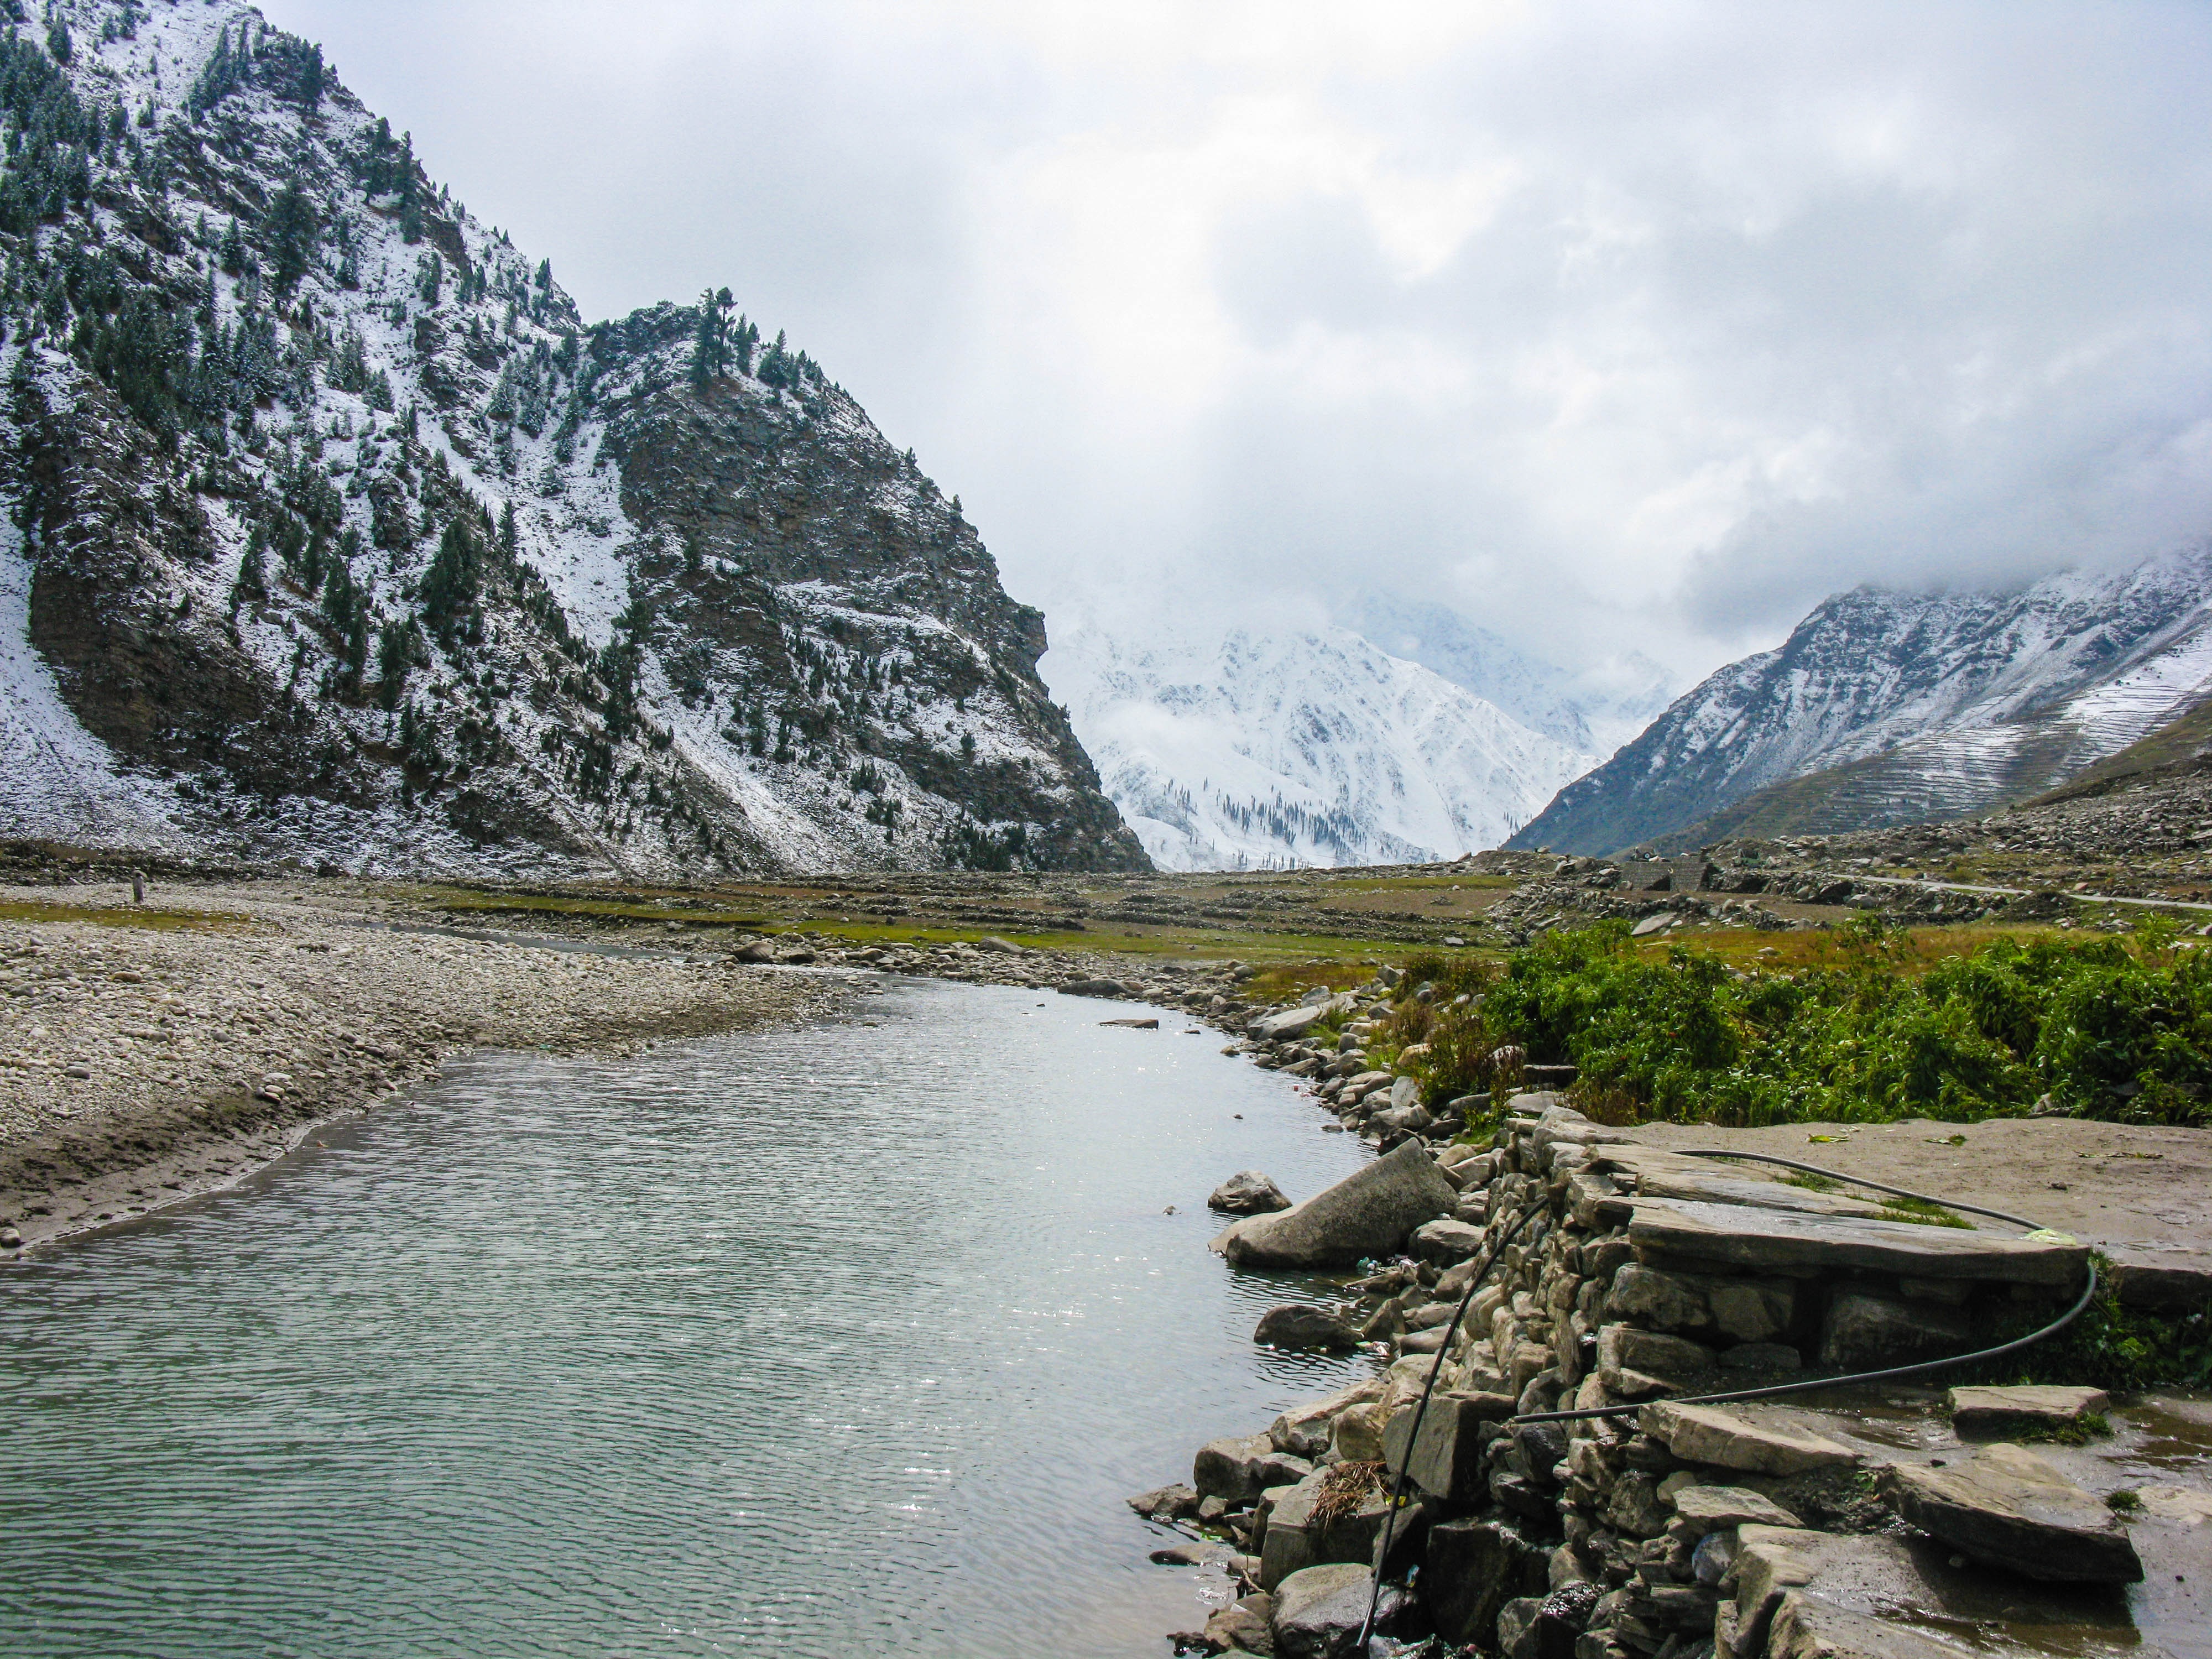
landscape, tree, water, nature, forest, outdoor, rock, creek, wilderness, walking, mountain, hill, lake, adventure, view, peak, river, valley, mountain range, stone, summer, travel, range, environment, stream, rural, spring, green, flowing, tranquil, scenic, natural, park, scenery, blue, fjord, reservoir, tourism, season, ecology, mountain landscape, alps, scene, loch, moraine, landform, mountain pass, geographical feature, mountainous landforms, glacial landform